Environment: real
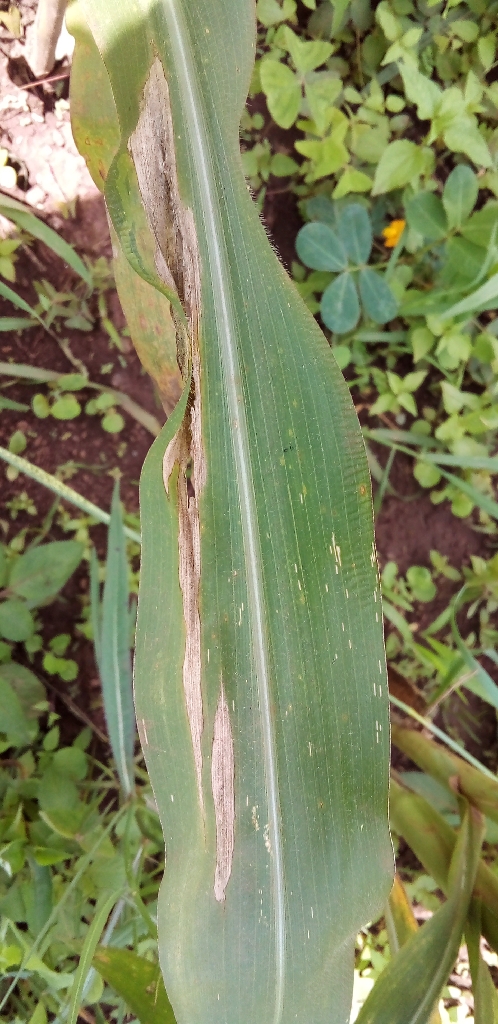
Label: northern_corn_leaf_blight